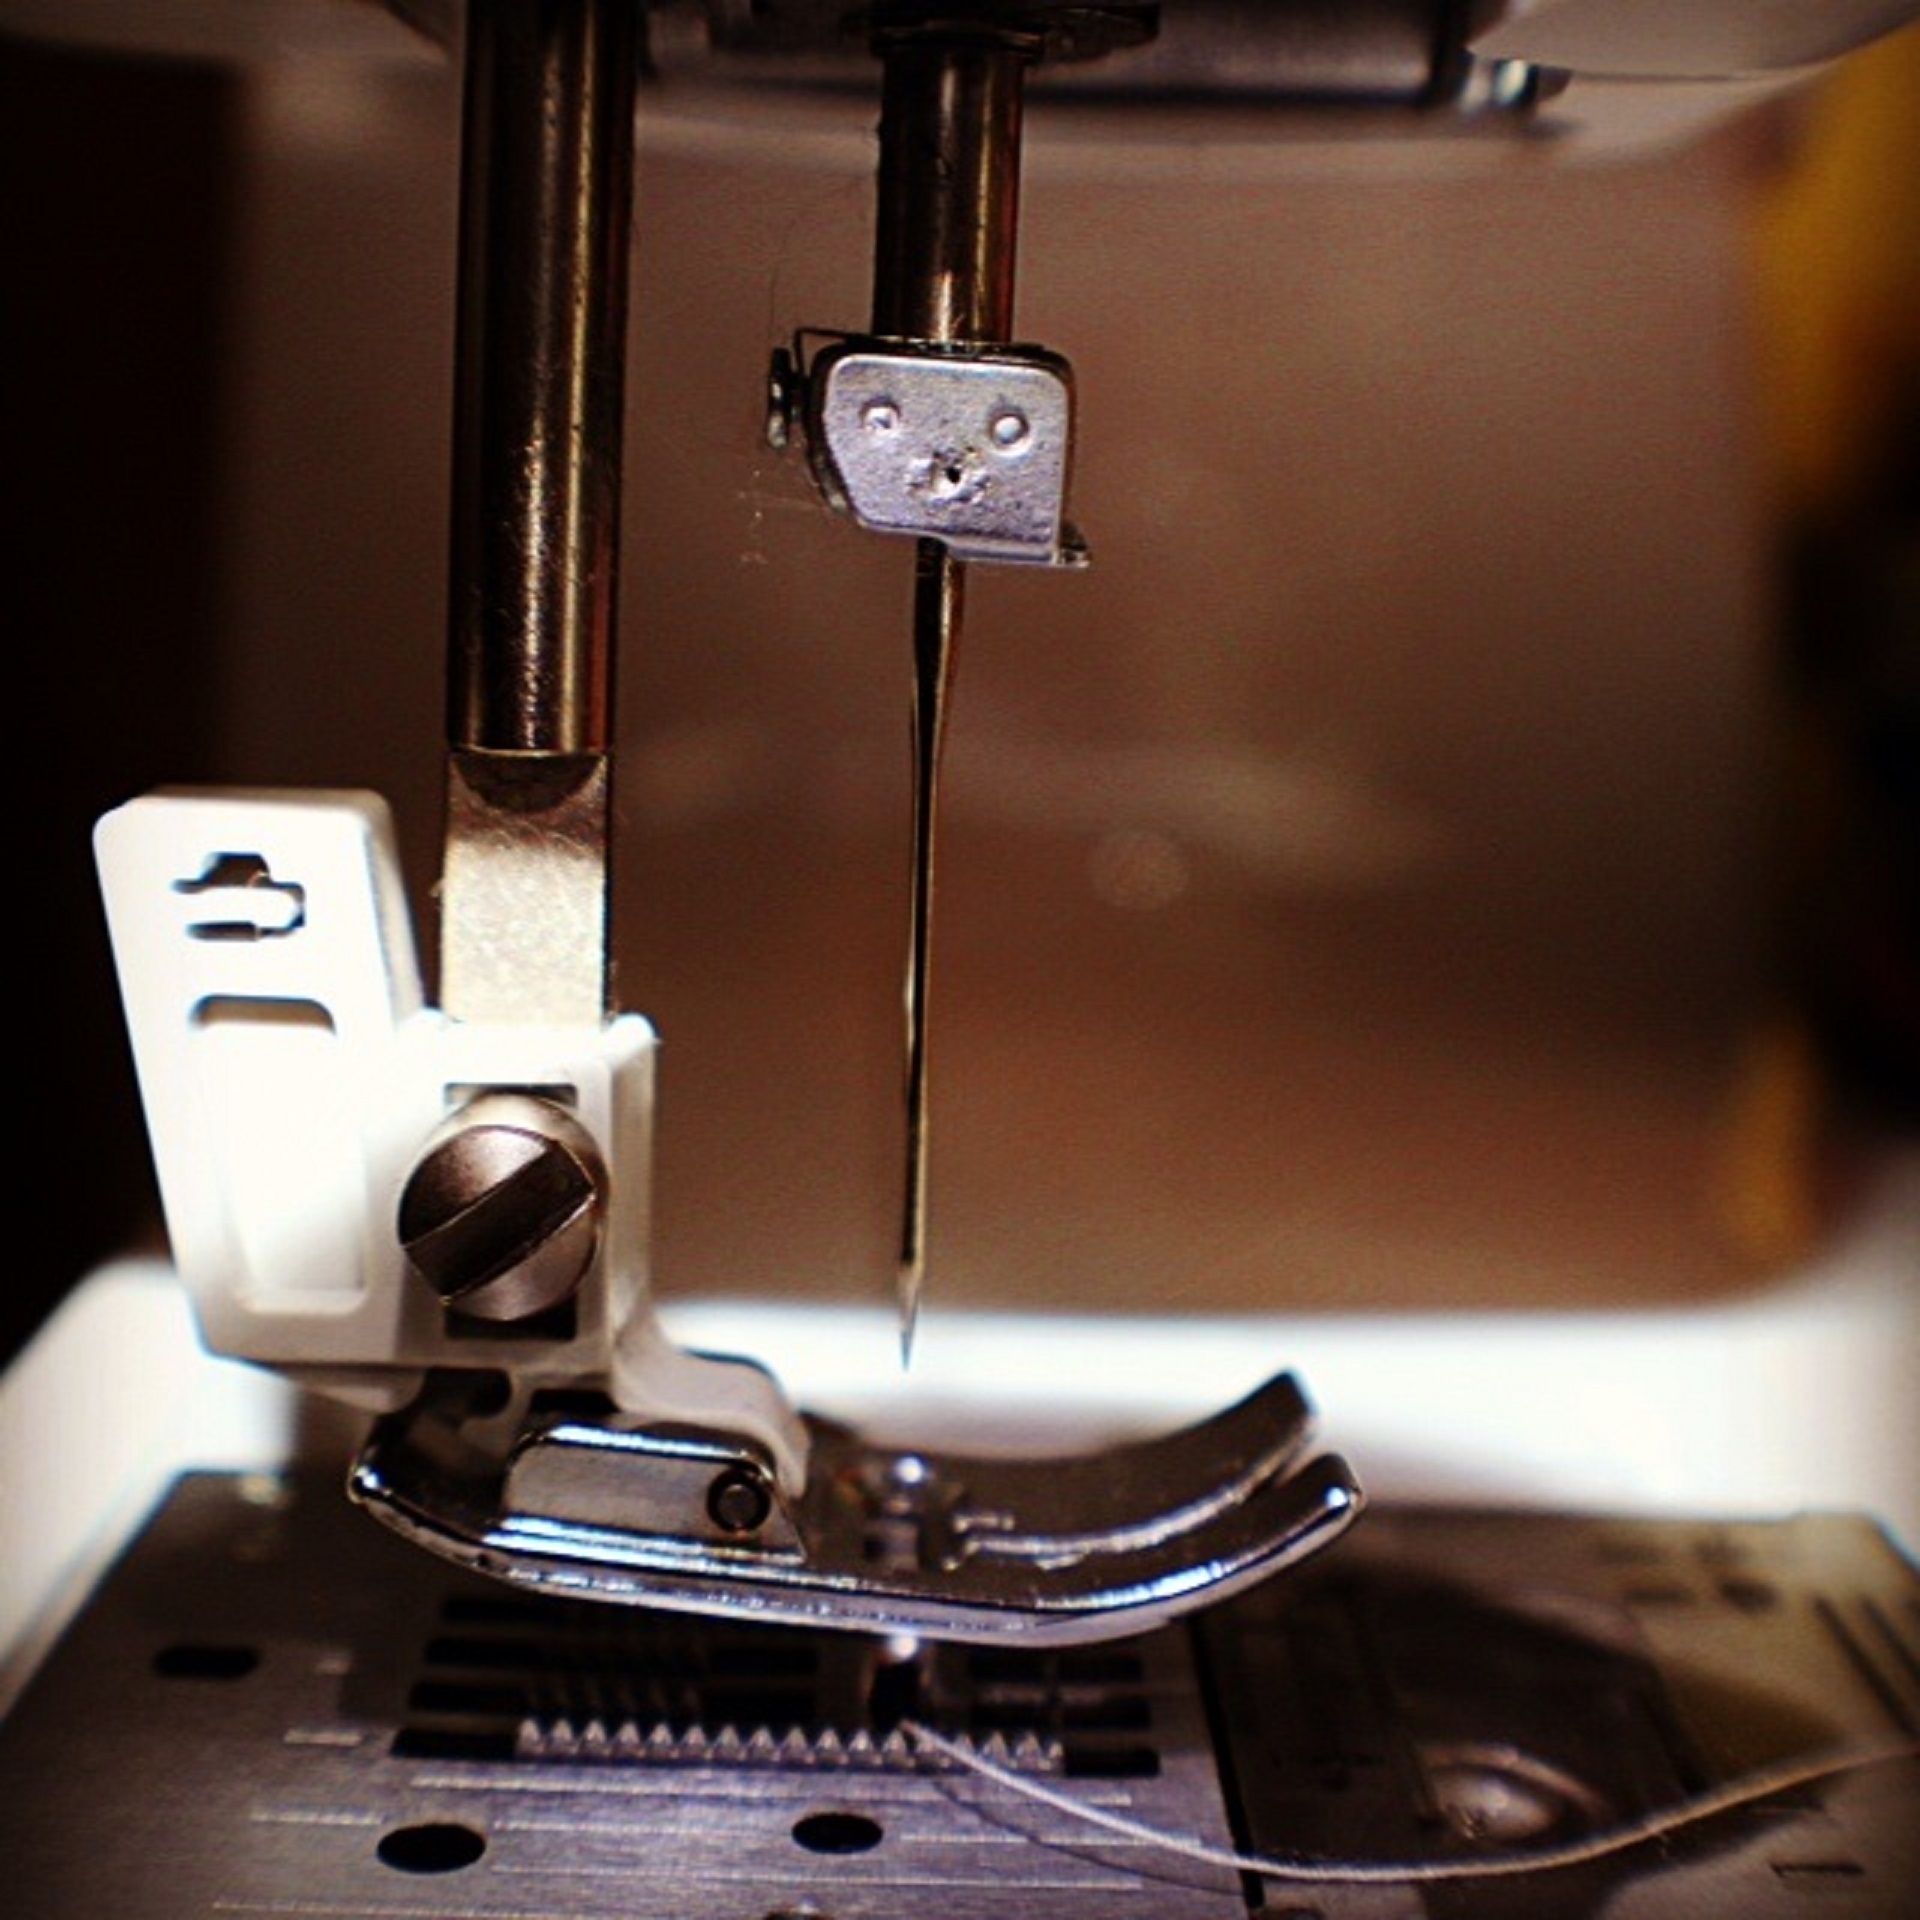
coffee, needle, drink, espresso, sewing, sewing machine, thread, sew, art, pin, handmade, tailoring, hobbies, seamstress